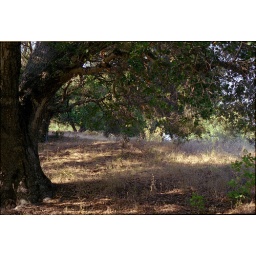
a tree from garin added saturation with added orange photo filter in post.